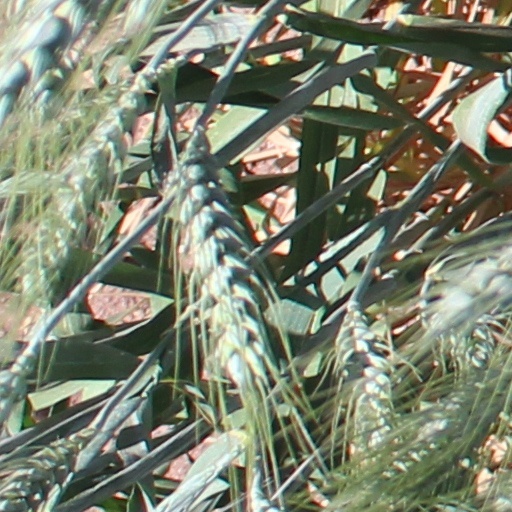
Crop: wheat